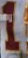
Number: 1